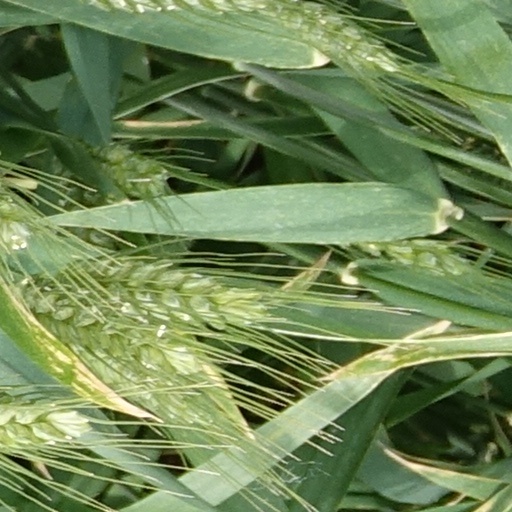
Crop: wheat